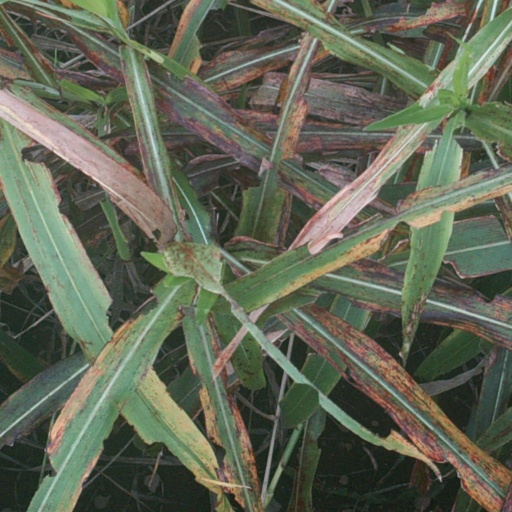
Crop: sorghum